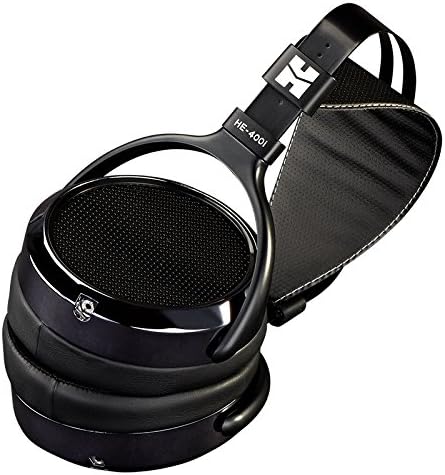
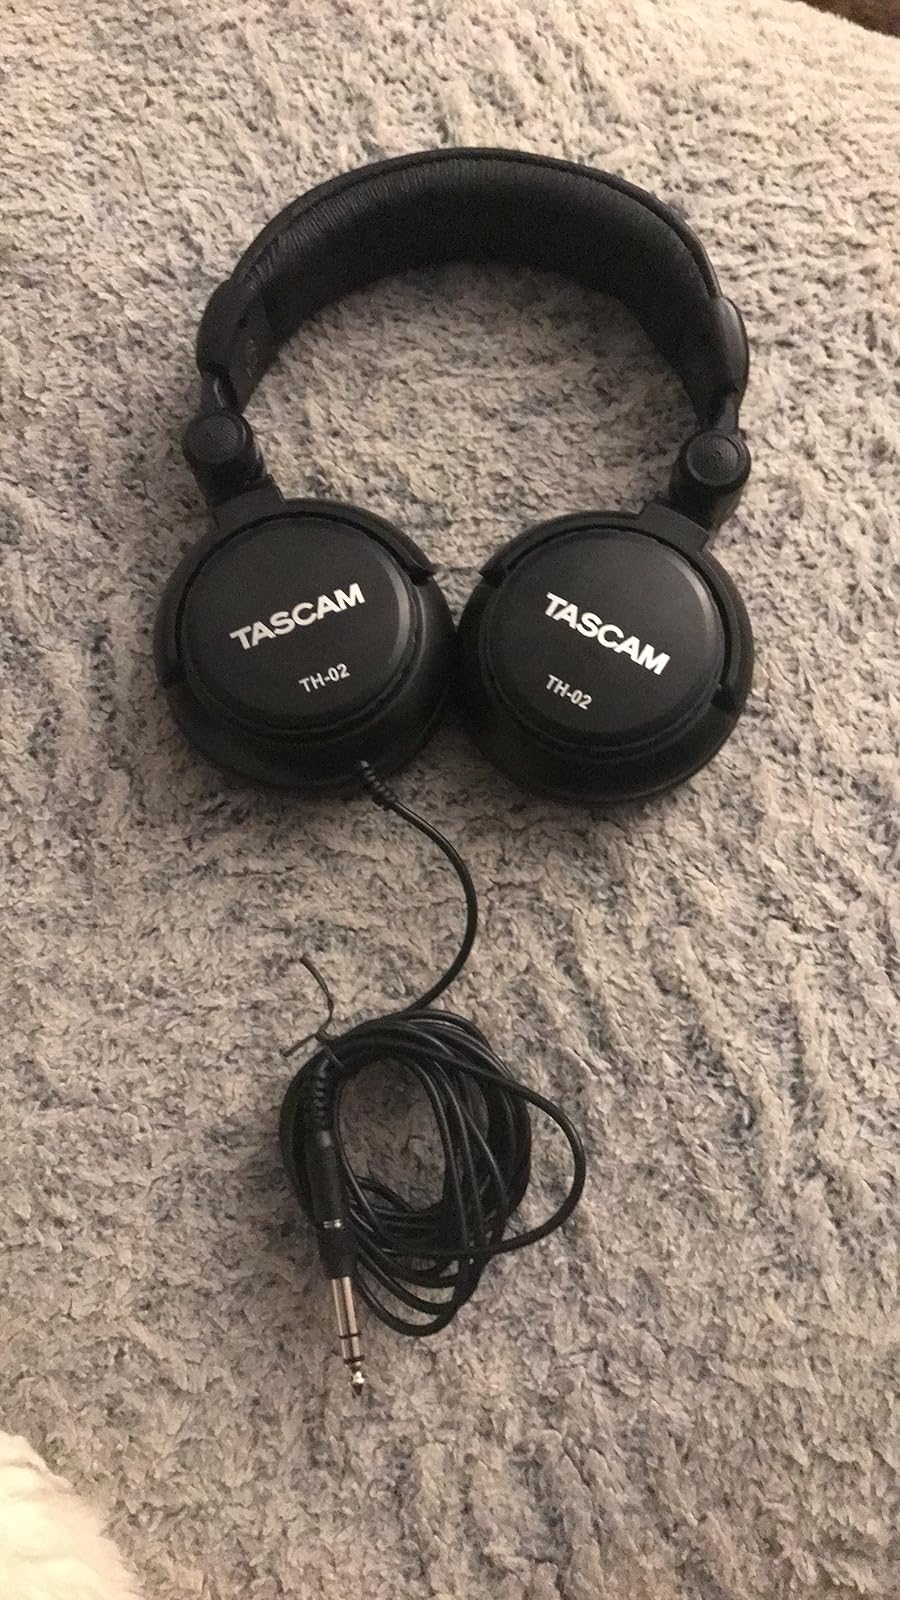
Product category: headphones
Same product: no